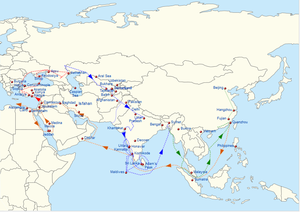
Ibn Baṭṭūṭa, de son nom complet ʾAbu ʿAbd Allah Muḥammad Ibn ʿAbd Allah al-Lawātī aṭ-Ṭanjī Ibn Baṭṭūṭa, né le 24 février 1304 à Tanger et mort en 1368 à Marrakech, est un explorateur et voyageur d'origine berbère qui a parcouru près de 120 000 kilomètres entre 1325 et 1349, de Tombouctou au sud, jusqu'à l'ancien territoire du Khanat bulgare de la Volga au nord, et de Tanger à l’ouest jusqu'à Quanzhou en Extrême-Orient. Les mémoires d'Ibn Battûta sont compilés par le poète Ibn Juzayy al-Kalbi en un livre intitulé تحفة النظار في غرائب الأمصار وعجائب الأسفار, Tuḥfat an-Nuẓẓār fī Gharāʾib al-Amṣār wa ʿAjāʾib al-Asfār, communément appelé « Voyages ». Toutefois, il faut rester prudent sur la fiabilité de ces écrits, certains historiens doutant qu'Ibn Battuta ait réellement effectué la totalité des pèlerinages et voyages relatés.